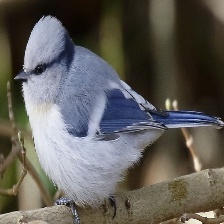
Species: AZURE TIT
Scientific name: CYANISTES CYANUS